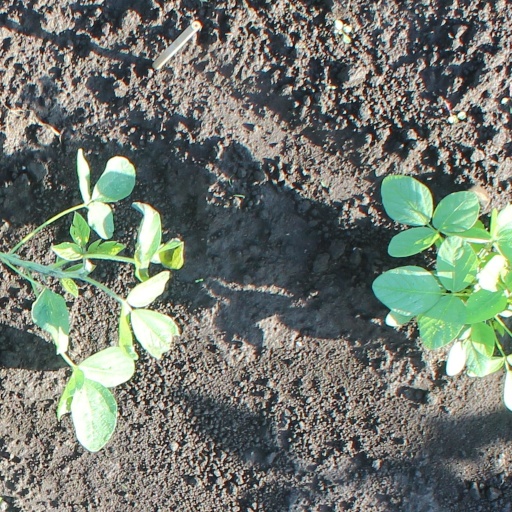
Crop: soybean